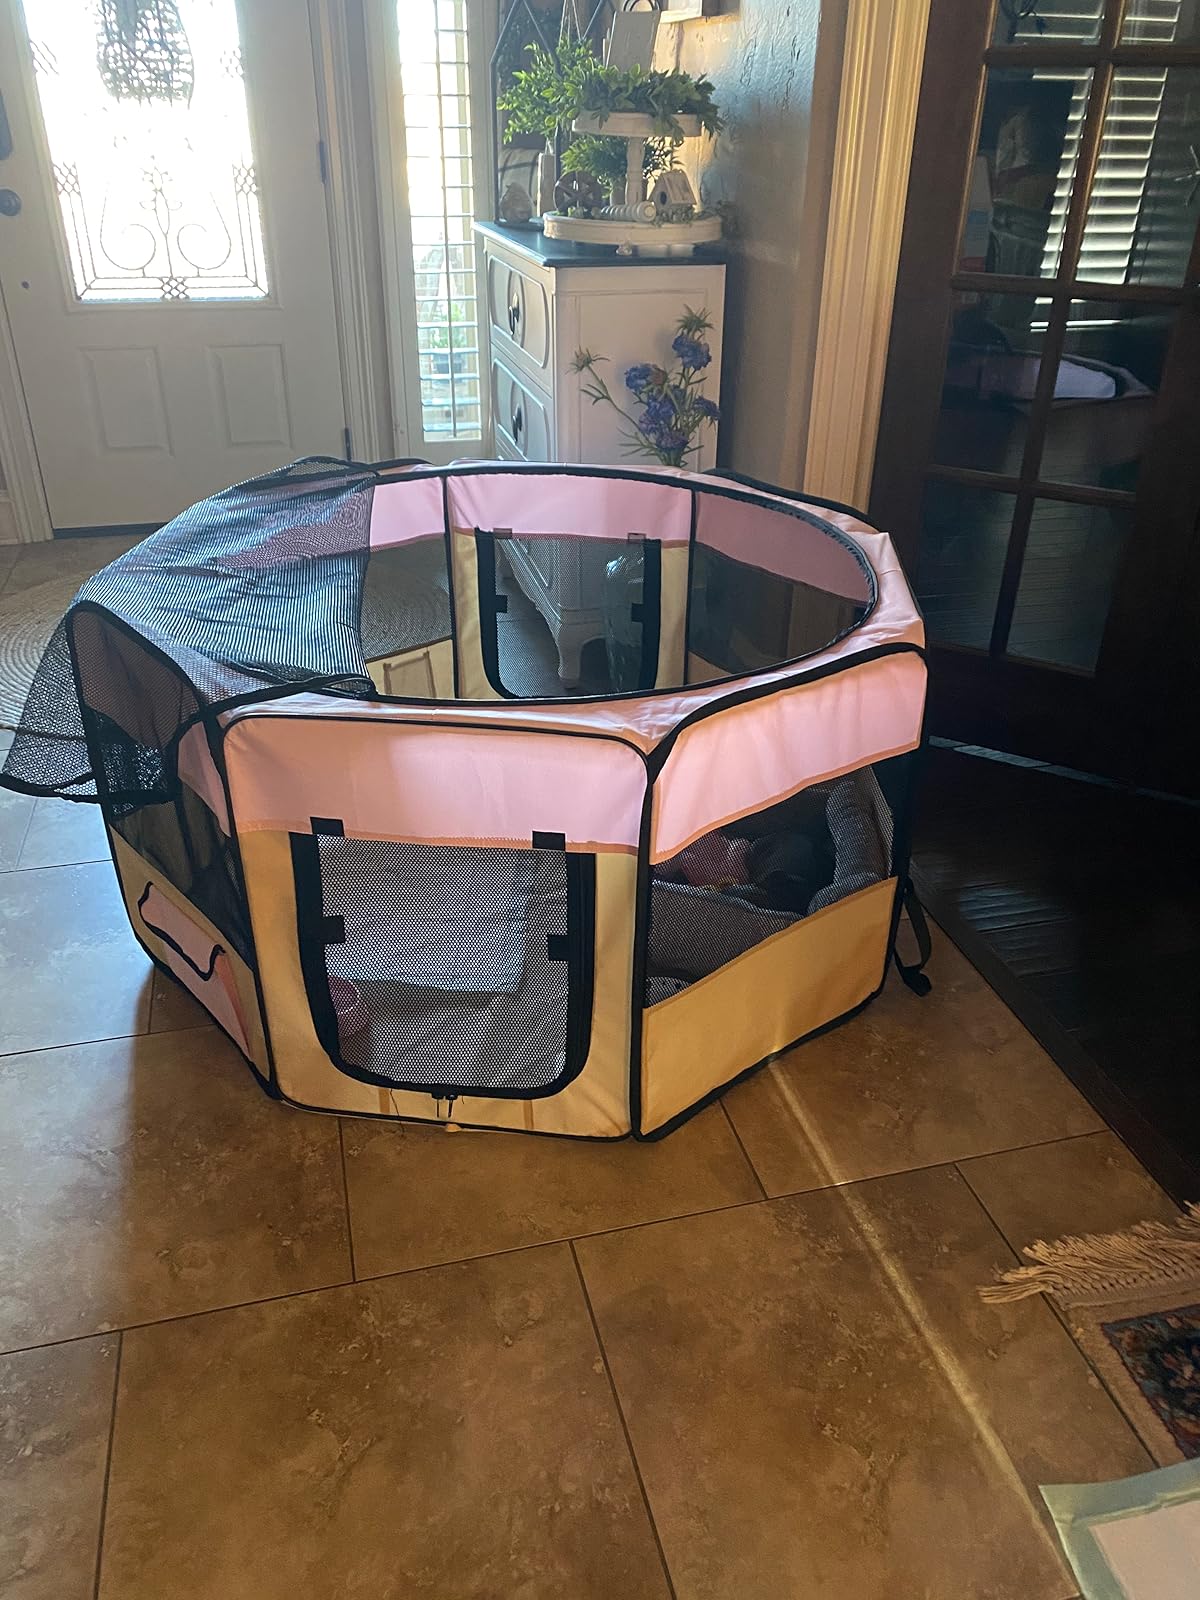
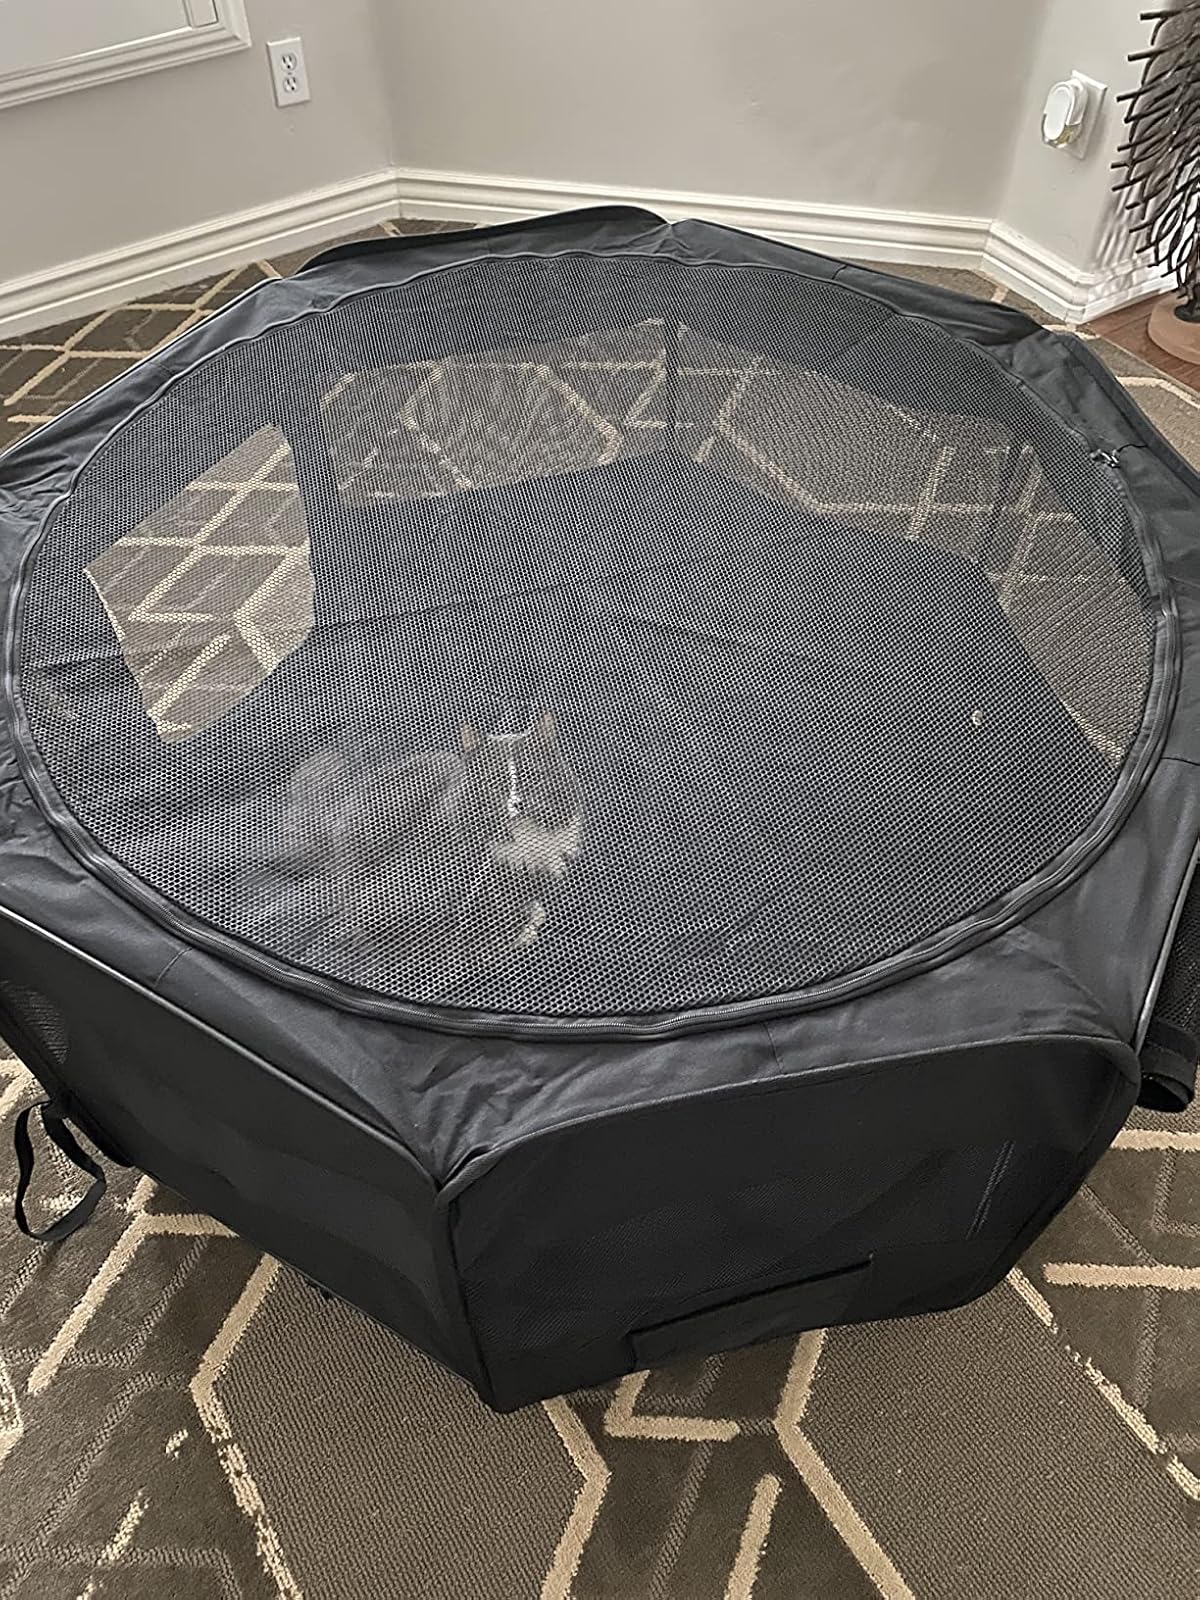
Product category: items_kennel
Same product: no